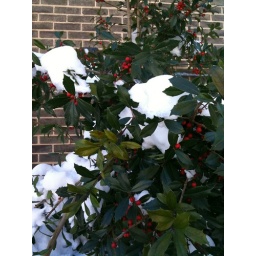
Not a cloud in the sky in the days after a huge snowstorm pummeled much of the East Coast.